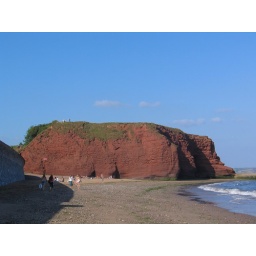
Nice red rock for me to climb- reminds me of famous rock in Australia, well, sort of